Paint

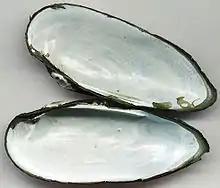
The "painter's mussel", a European freshwater mussel. Individual shell halves were used by artists as a small dish for paint.

By the proper onset of the Industrial Revolution, in the mid-18th century, paint was being ground in steam-powered mills, and an alternative to lead-based pigments had been found in a white derivative of zinc oxide. Interior house painting increasingly became the norm as the 19th century progressed, both for decorative reasons and because the paint was effective in preventing the walls rotting from damp. Linseed oil was also increasingly used as an inexpensive binder.